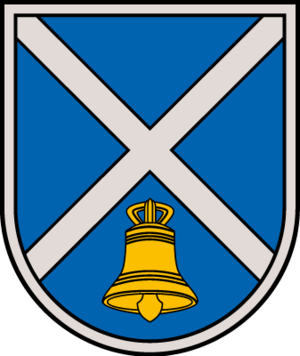
Iecava est un novads de Lettonie, situé dans la région de Zemgale. En 2009, sa population est de 9 845 habitants.